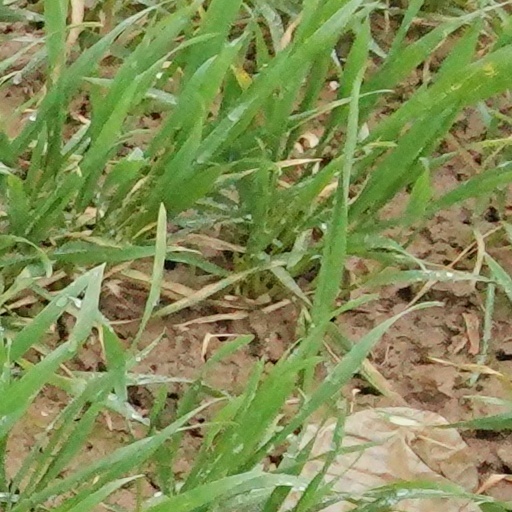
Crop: wheat